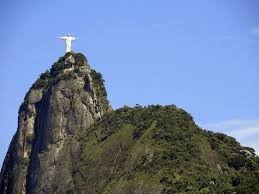
Landmark: Christ the Reedemer